South Lancashire Regiment

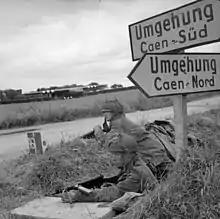
British paratroopers of the 13th Parachute Battalion in Normandy

The 2nd Battalion was in Bombay in 1939, being transported back to Britain in July 1940 to defend the home front against the expected German invasion. In 1942, commanded by Lieutenant Colonel Michael West, later to become a full general, attached to the 29th Independent Infantry Brigade, it was part of Force 121, which invaded Madagascar in order to prevent use of the island by the Japanese. From April 1944 until the end of the war, it fought in the recapture of Burma, initially with the 36th Infantry Division alongside the 2nd Battalion, East Lancashire Regiment. The 2nd battalion was then transferred to the 114th Indian Infantry Brigade, 7th Indian Infantry Division, serving with them until July 1945, when the Battalion came under command of the 20th Indian Division.